Elbe–Weser waterway

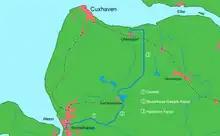
The Elbe–Weser waterway

The Elbe–Weser waterway or Elbe–Weser shipping channel is a short-cut between the rivers Elbe and Weser in North Germany which is part-canal and part-river. It has a length of and is designed for smaller coastal vessels. It includes some of canal dykes and of canal paths. The channel starts in Otterndorf with the Hadeln Canal, then becomes the Bederkesa-Geeste Canal from the town of Bad Bederkesa to the River Geeste, the final leg of the shipping channel, which flows into the Weser at Bremerhaven. It is owned by the state of Lower Saxony, maintained by the NLWKN from its Stade office. Today they just look after maintenance of the drainage system, because the economic element of the canal – commercial shipping which was particularly thriving in the late 1960s – declined increasingly from 1973 onwards and today hardly exists at all. Nevertheless, the waterway is still used by smaller yachts as a short cut between Elbe and Weser.